K. K. Raina

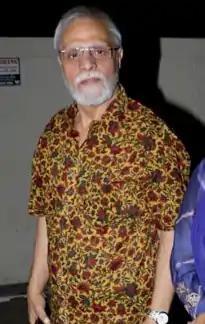

K. K. Raina is an Indian film, television and theatre character actor and award-winning script writer, who is best known for his roles as "Juror #8" in the 1986 film "Ek Ruka Hua Faisla", a remake of 12 Angry Men, and Byomkesh Bakshi's associate Ajit Kumar Banerji in the 1993 Doordarshan detective series "Byomkesh Bakshi". Raina won the Filmfare Award for Best Dialogue in 1998 for the Rajkumar Santoshi film "China Gate".